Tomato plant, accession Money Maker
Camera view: vertical (180 deg); turntable rotation: 270 degrees
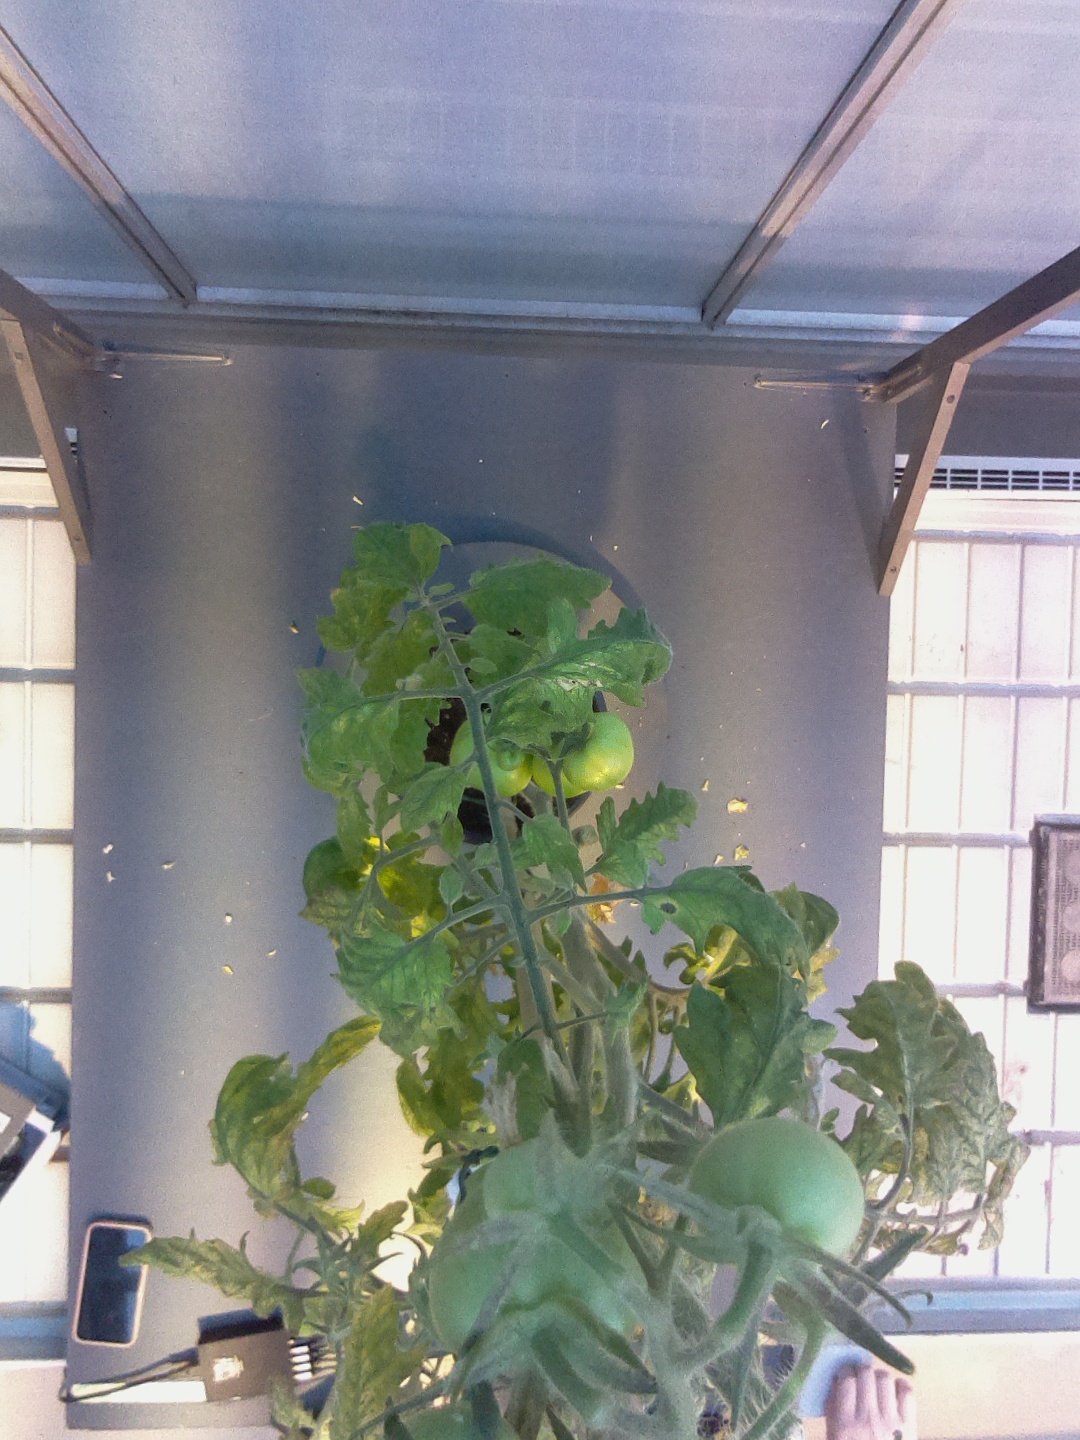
BBCH growth stage 79: 90% -100% of final fruit size